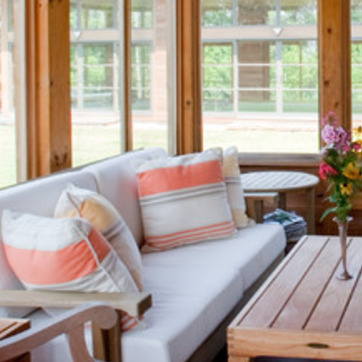
Material: fabric